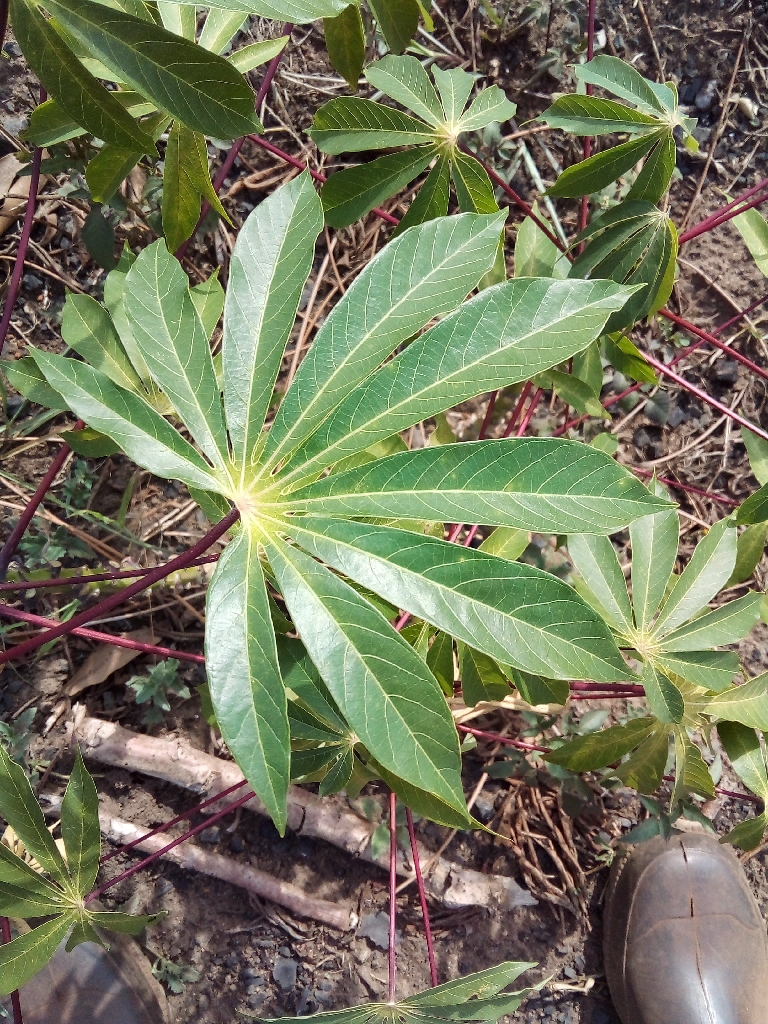
Label: healthy